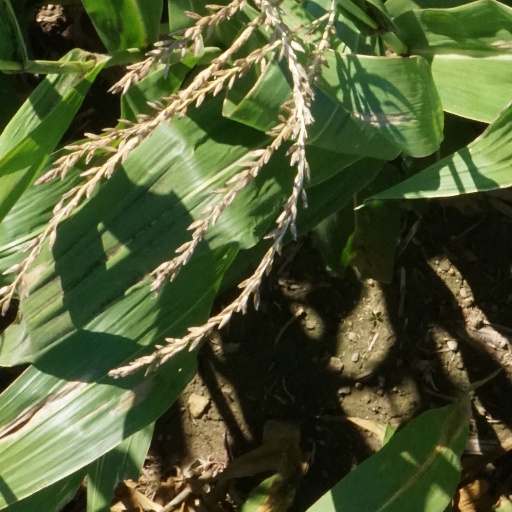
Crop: maize; corn